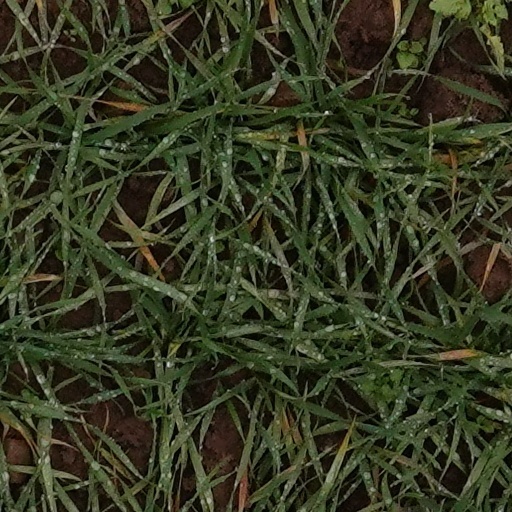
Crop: wheat